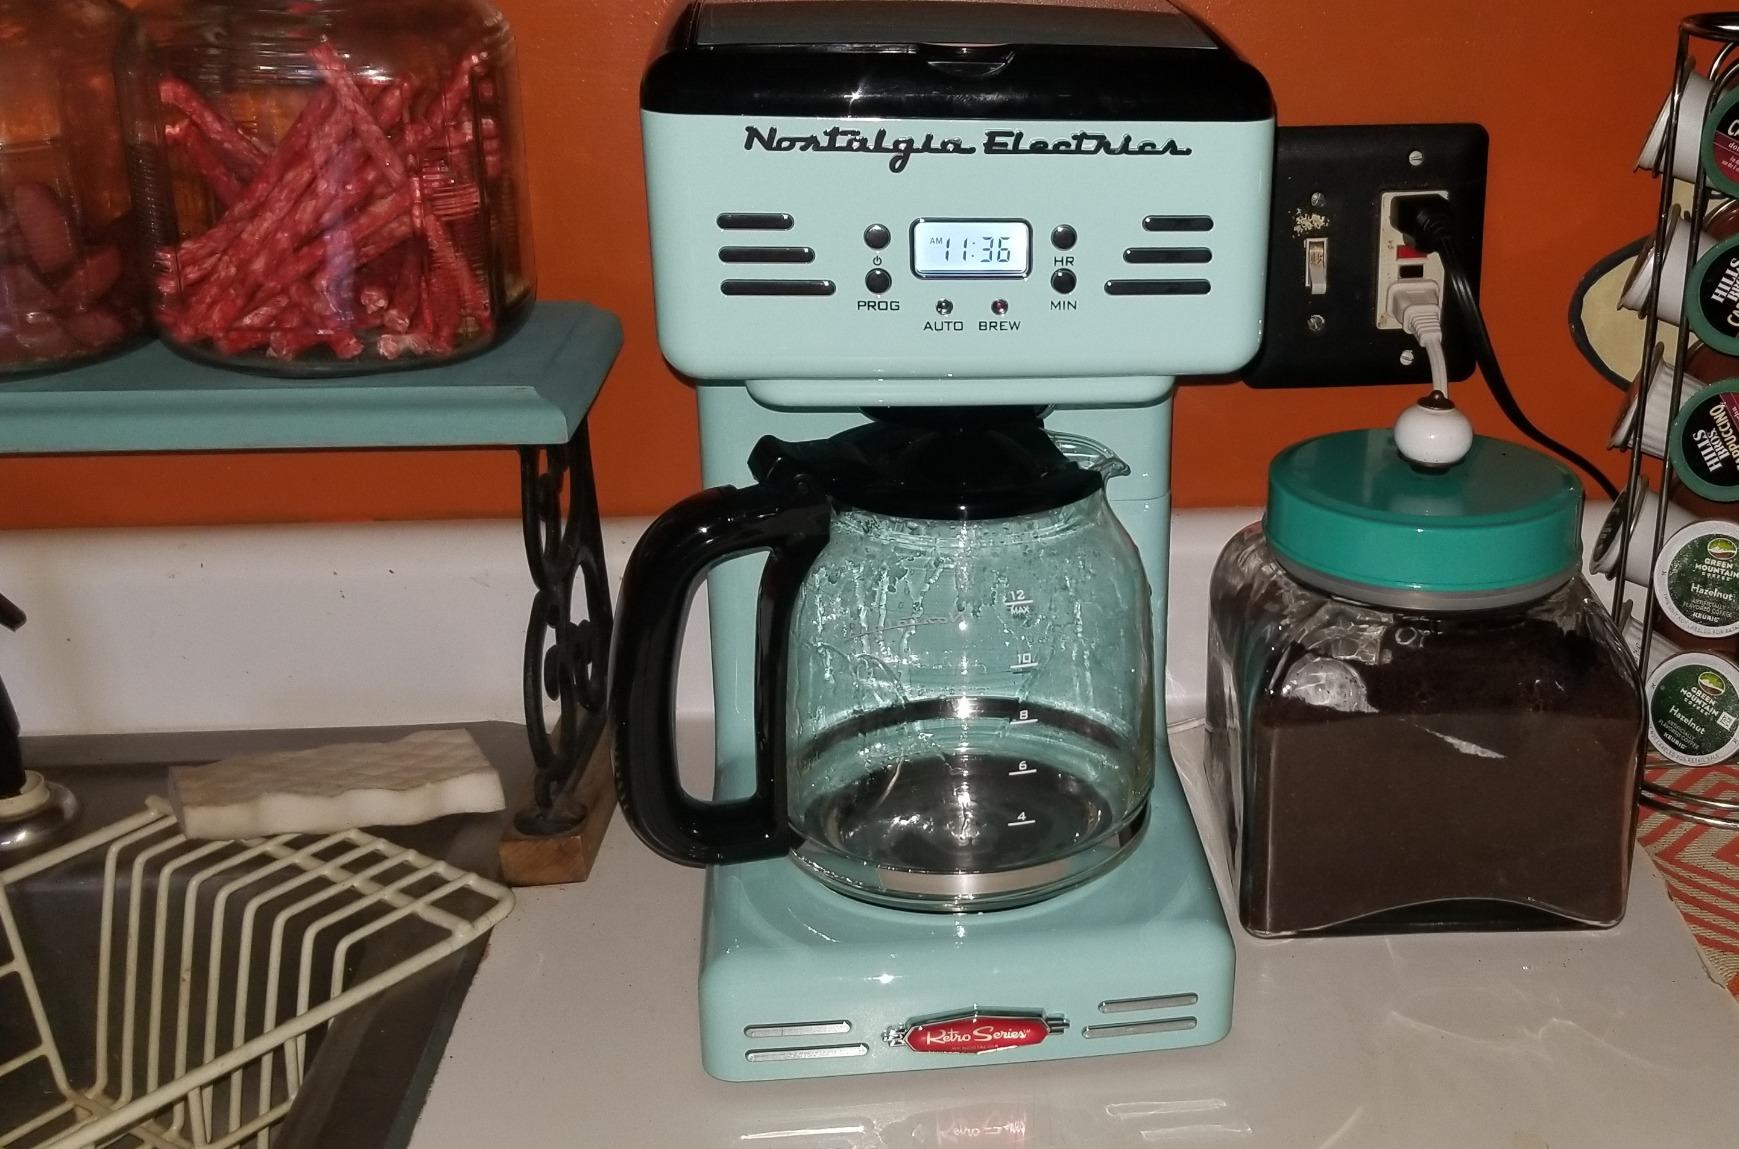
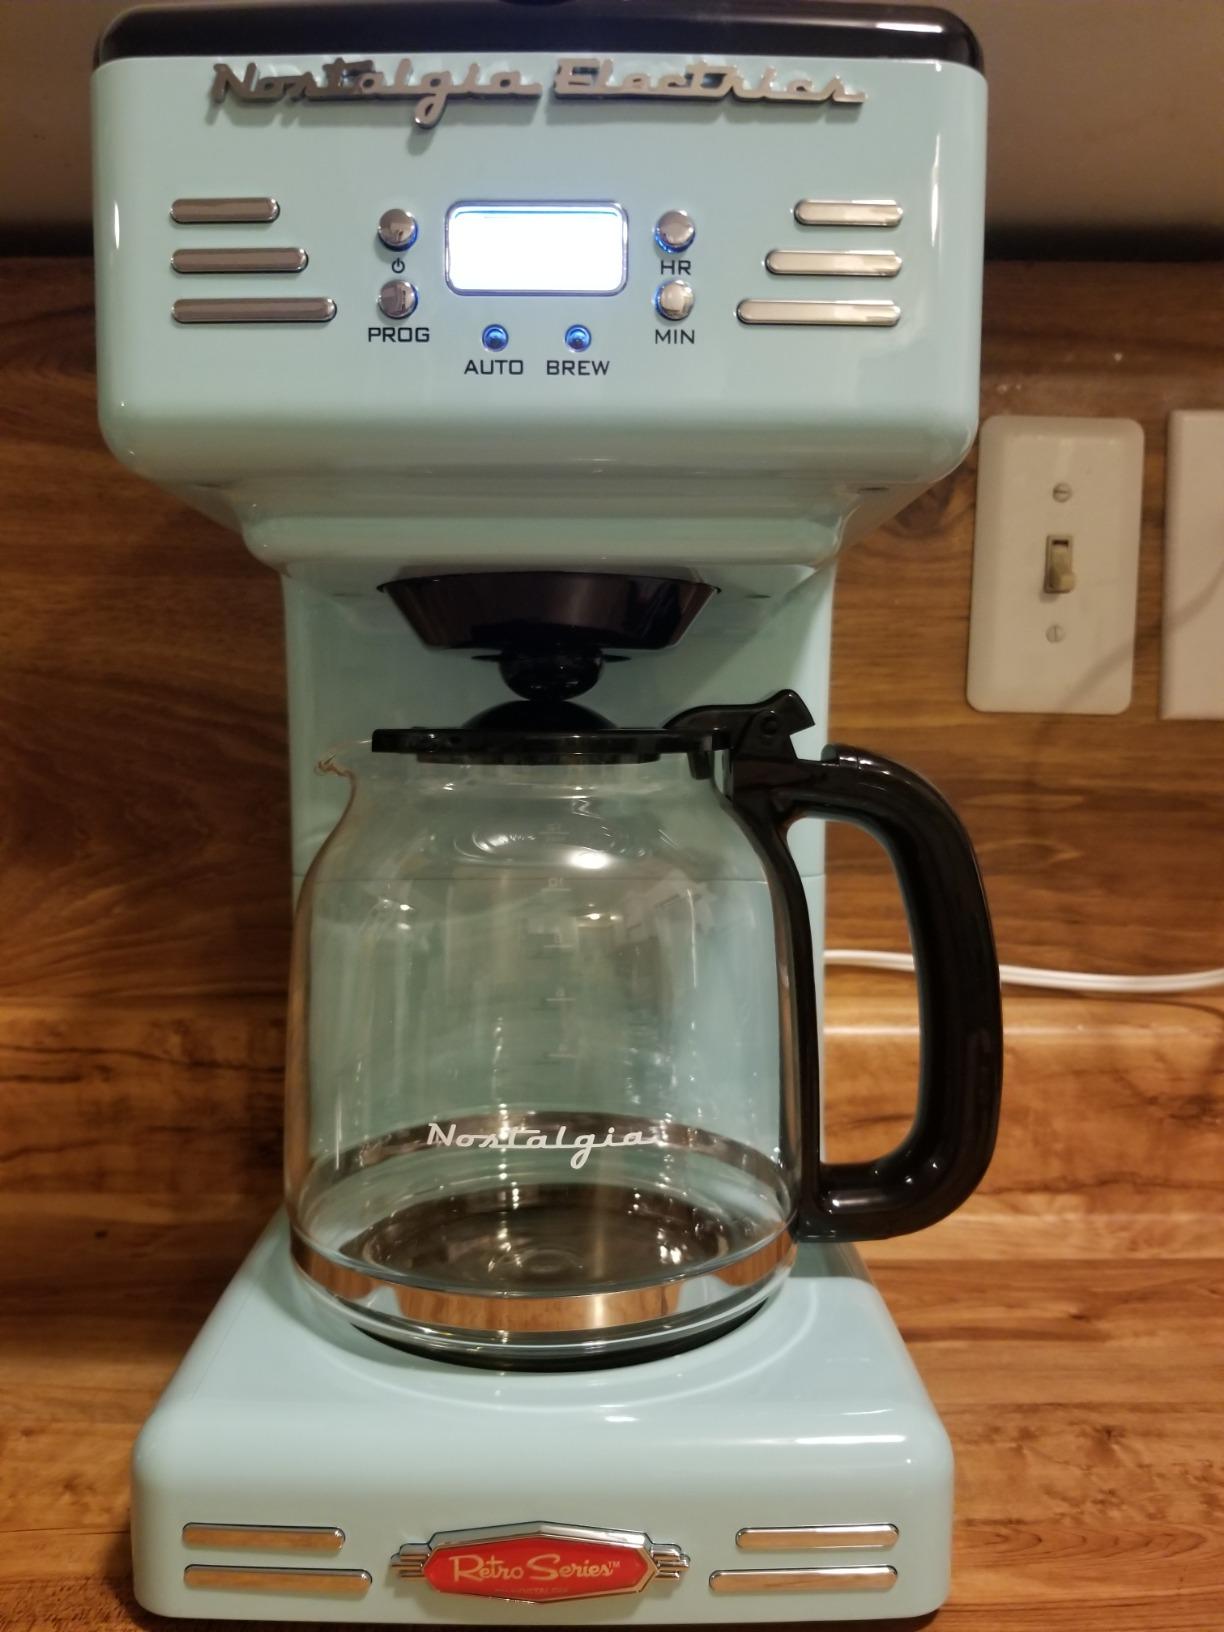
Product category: items_tea
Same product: yes